Francesco Zahra

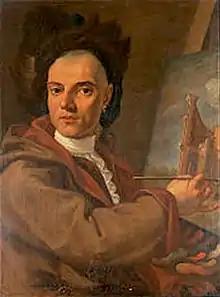

Francesco Vincenzo Zahra (15 December 1710 – 19 August 1773) was a Maltese painter who mainly painted religious works in the Neapolitan Baroque style. His works may be found in many churches around the Maltese Islands, as well as in some private collections and museums. He is considered to be the greatest painter from 18th-century Malta.